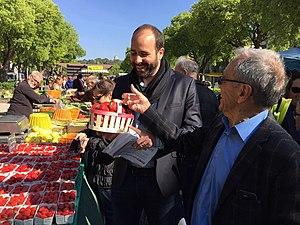
Scène sur un marché où l'on voit l'ancien maire et député de Nîmes
Alain Clary est un homme politique français né le 21 mars 1938 à Péone.